Little Shambles

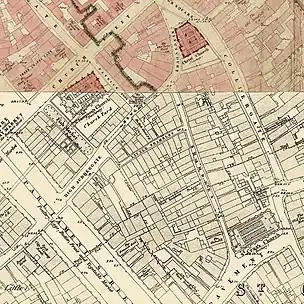
Little Shambles seen on an 1852 map

Little Shambles is a short historic street in the city centre of the city of York, England. The street dates back to medieval times and forms a small branch off street from the main street of The Shambles. The street was largely demolished in the 1950s and what remains now opens out onto a large, open space with market stalls known as Shambles Market.